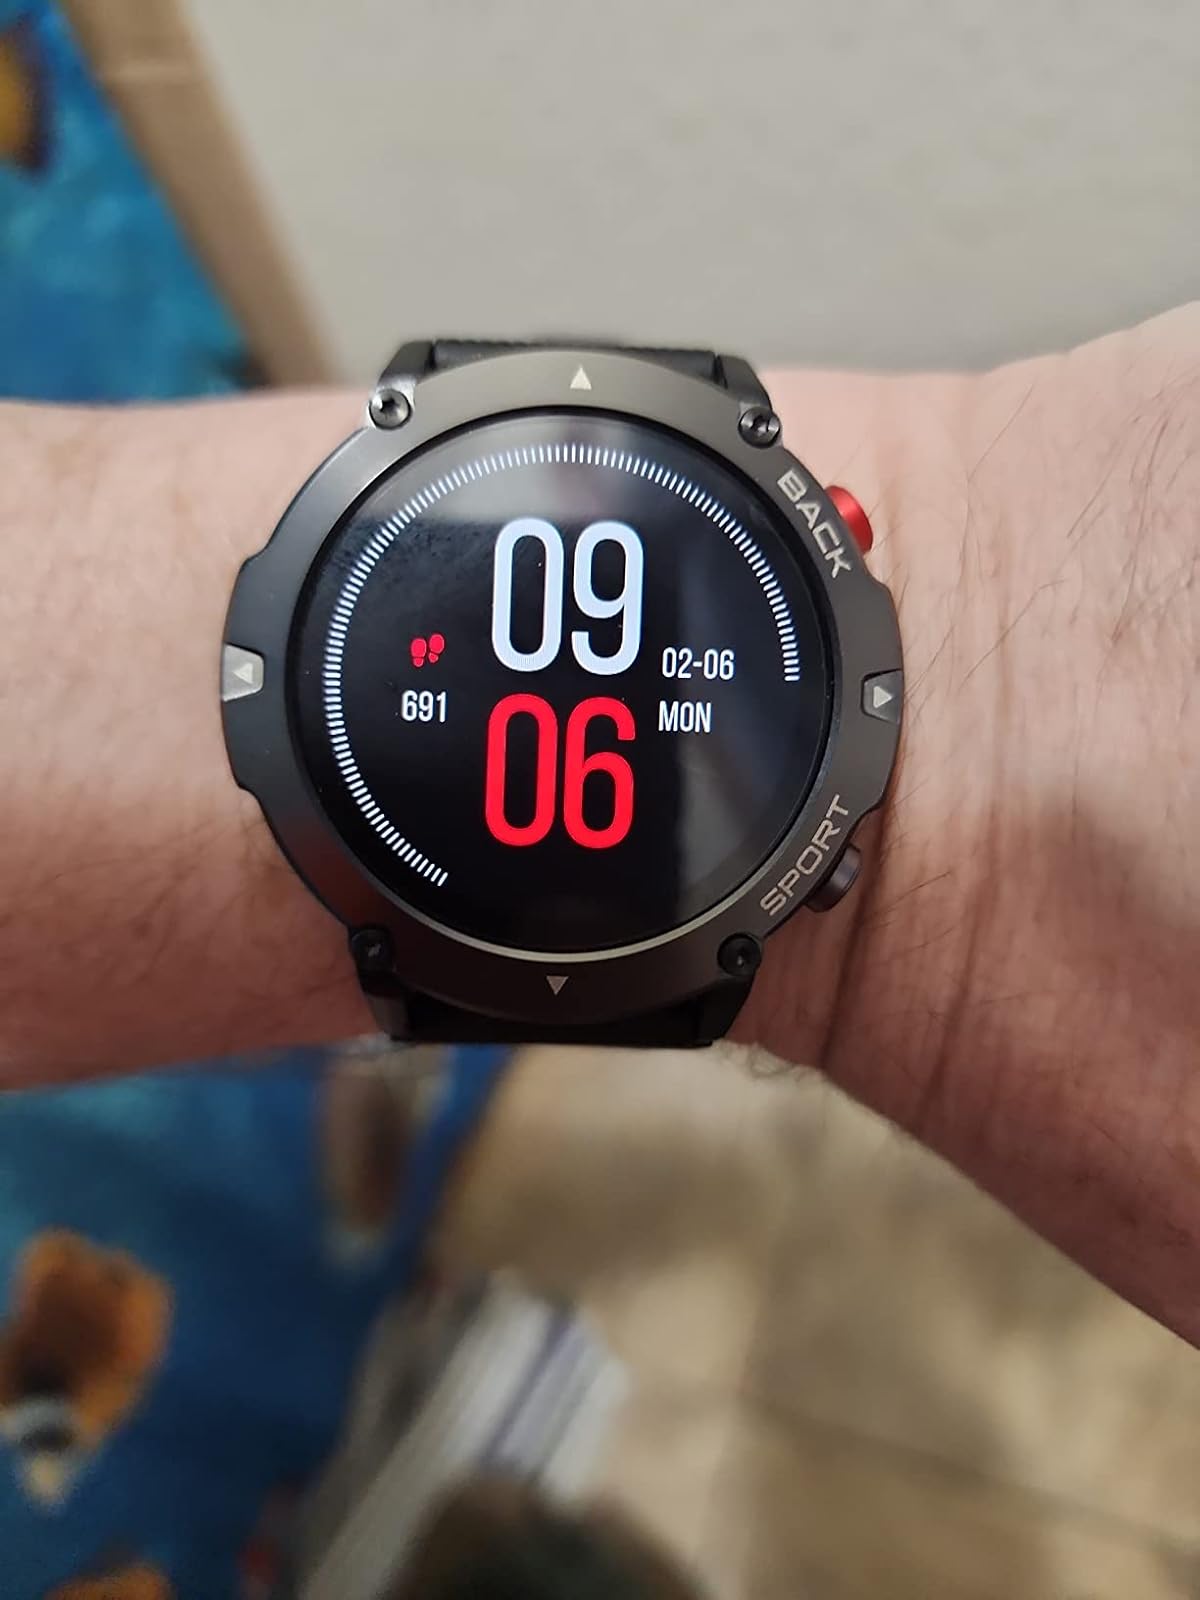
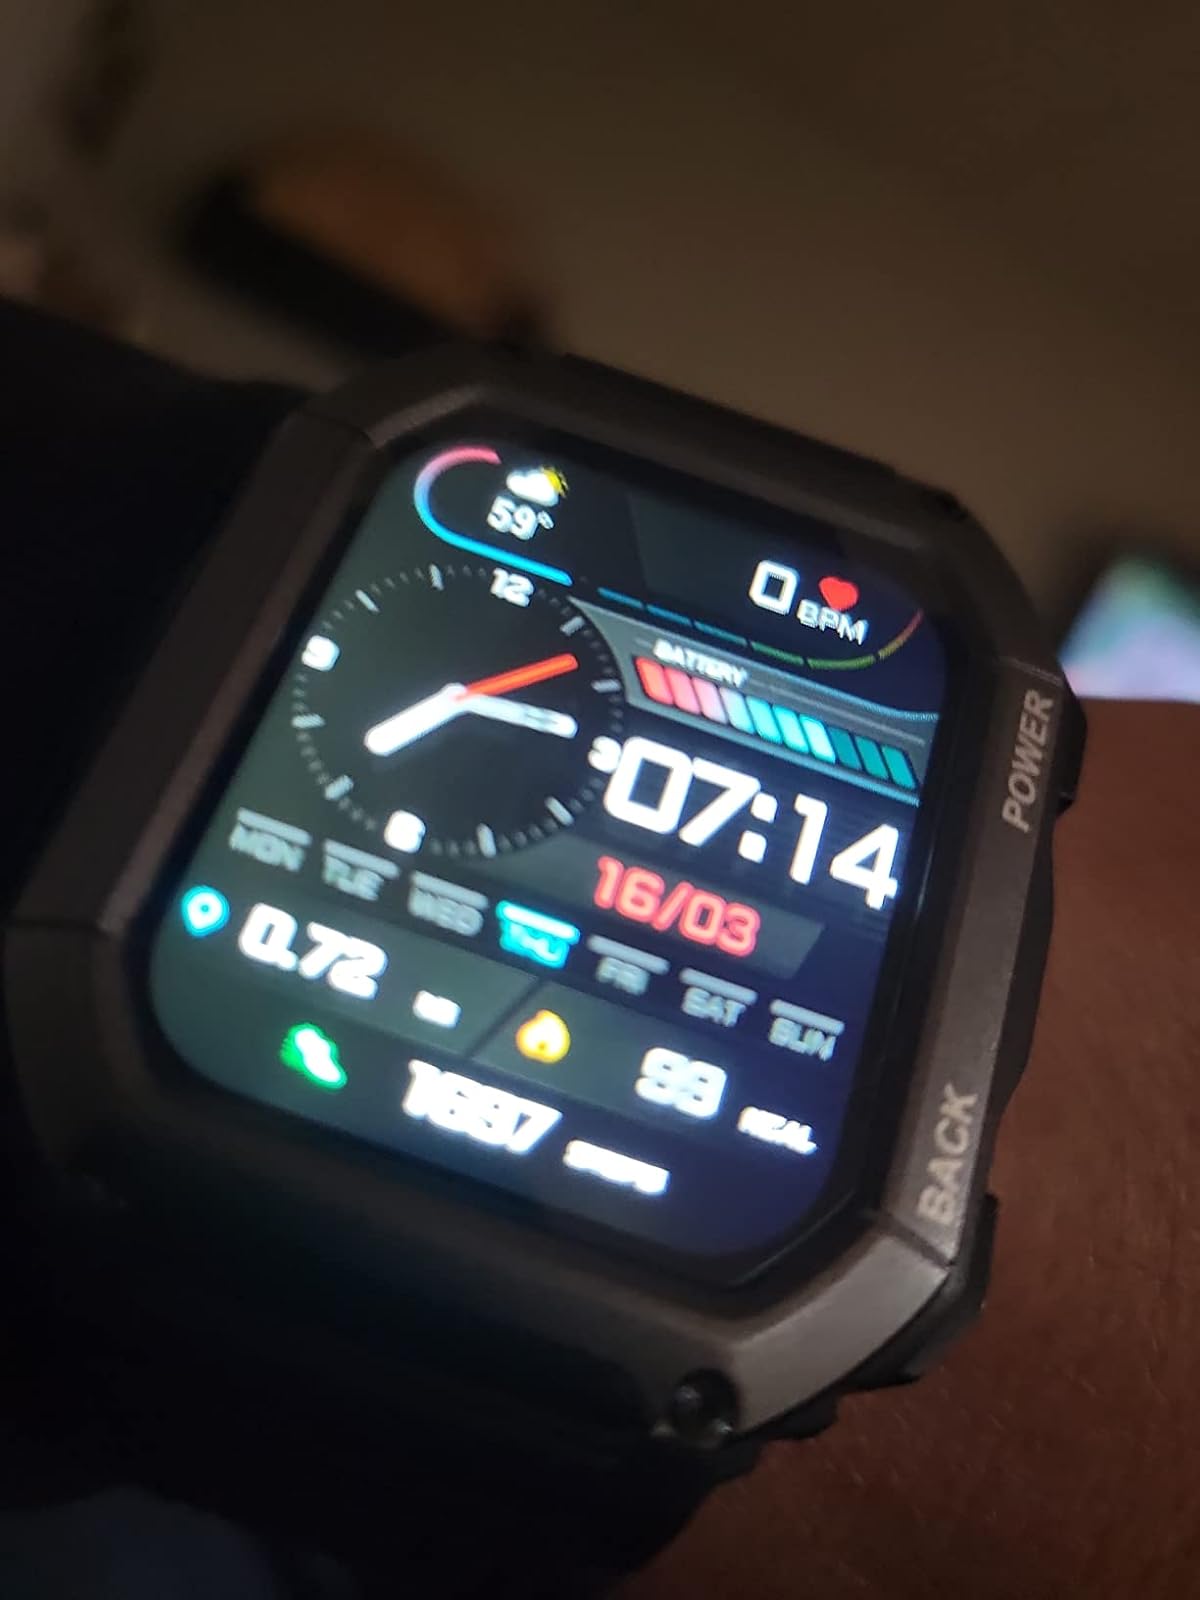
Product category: smartwatch
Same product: no